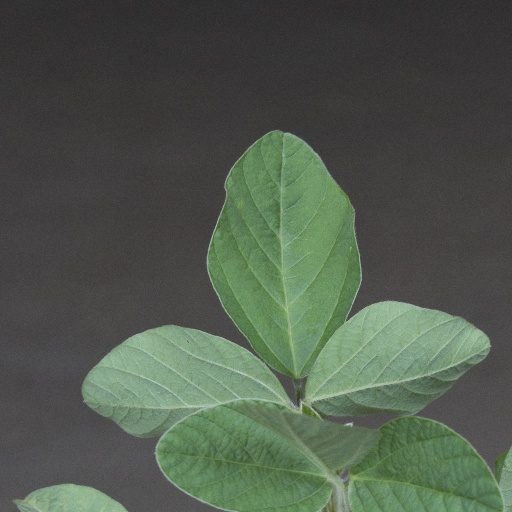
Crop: soybean